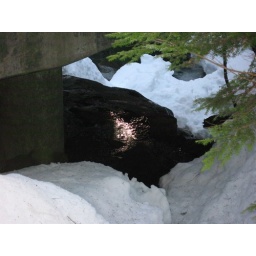
shiny puddle under bridge